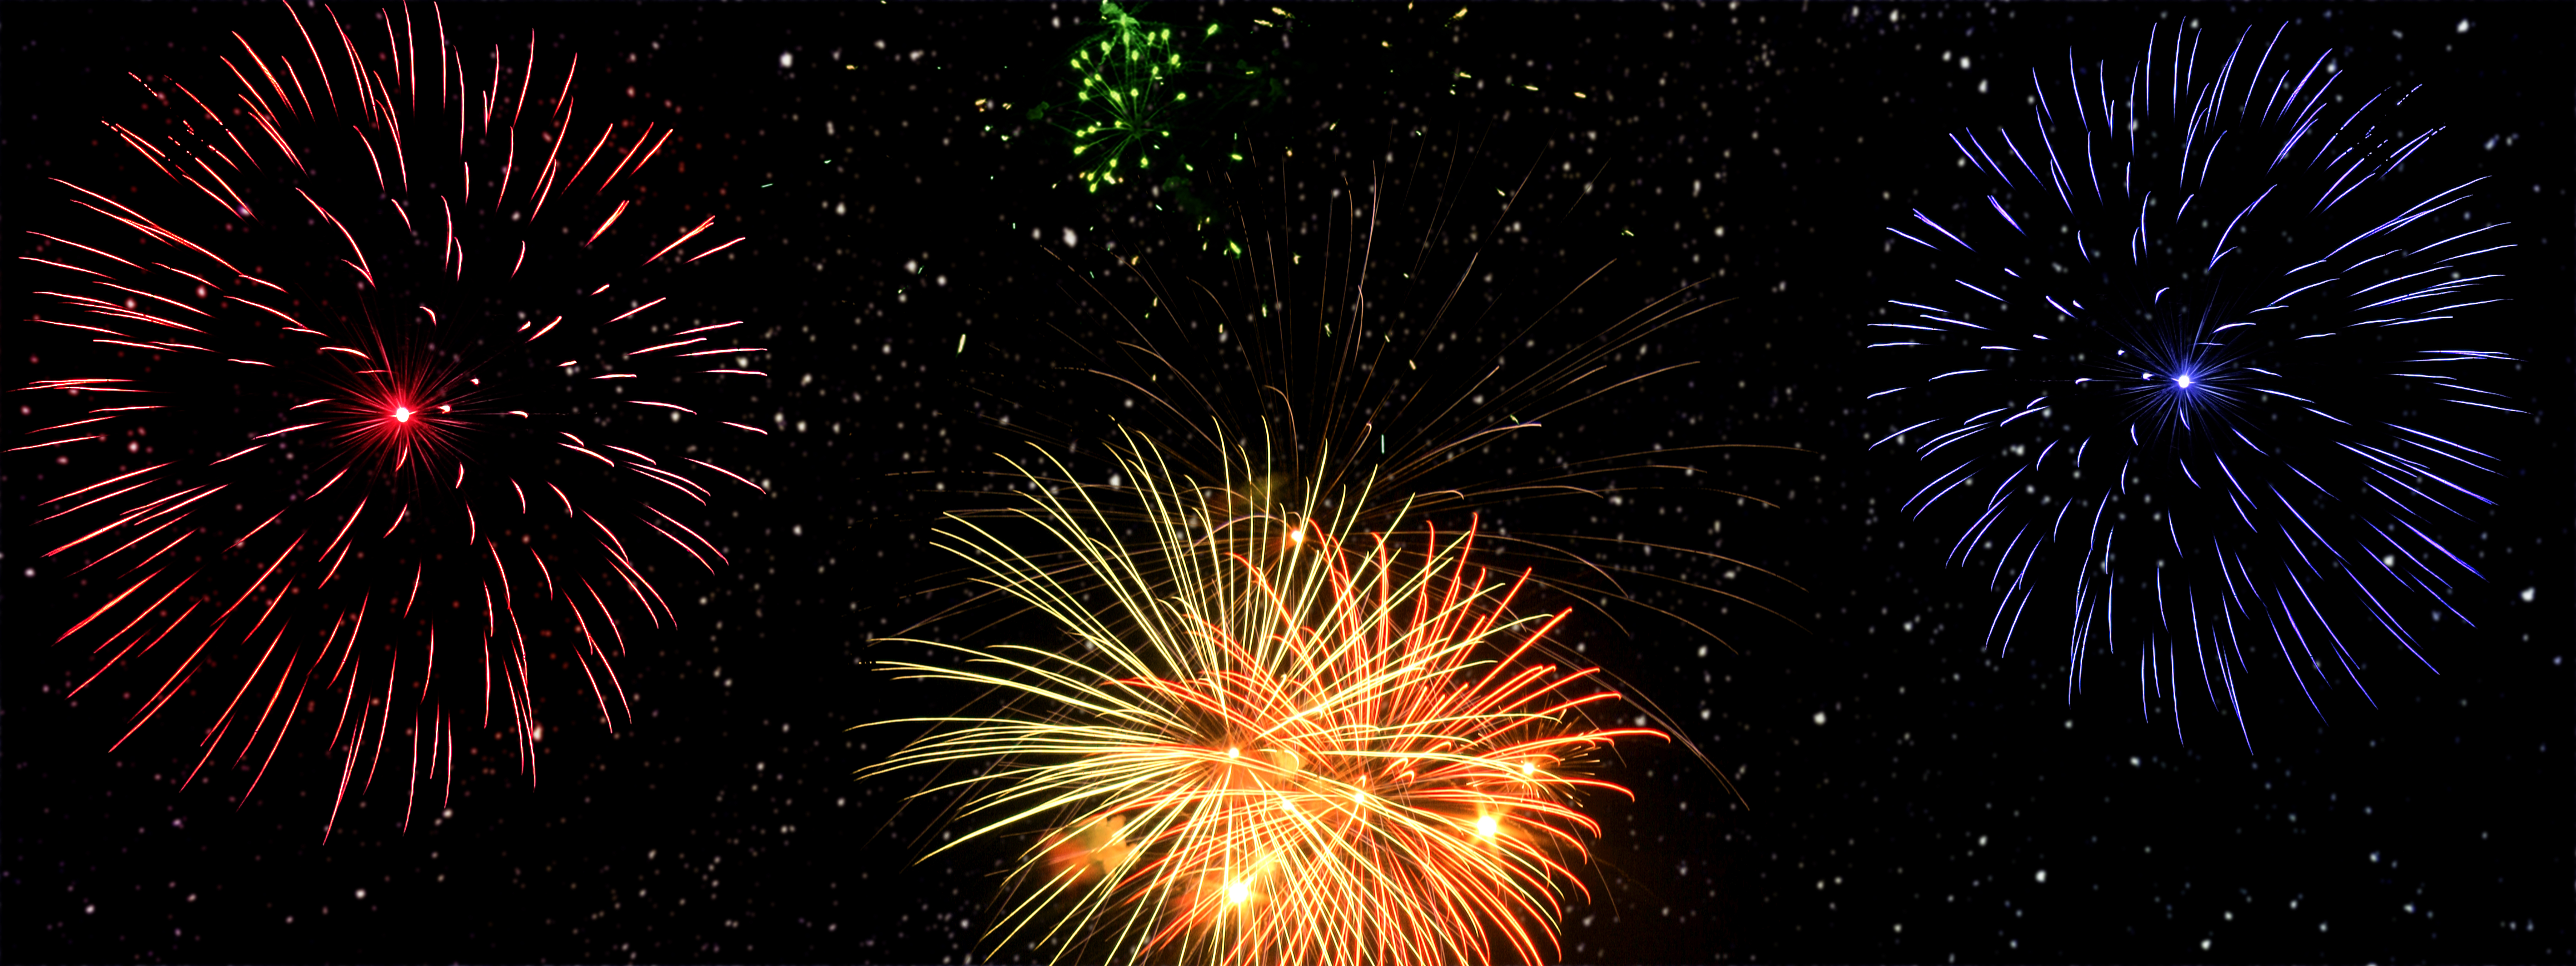
new year, new years eve, fireworks, banner, starry sky, rockets, happy, colorful, shine, timeline, background, light, sparkle, greeting card, night, sky, event, new year's eve, explosive material, fete, festival, darkness, public event, diwali, midnight, computer wallpaper, space